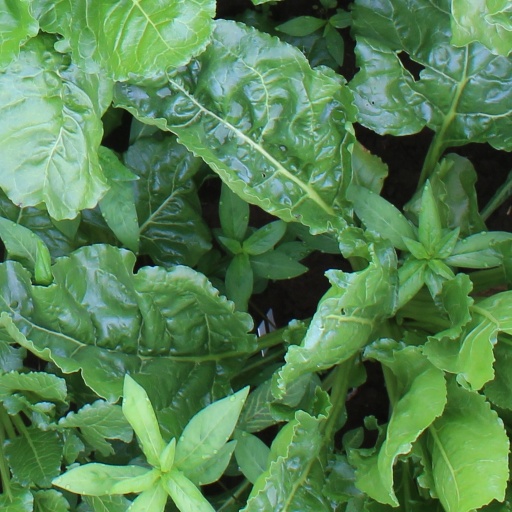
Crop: sugar beet